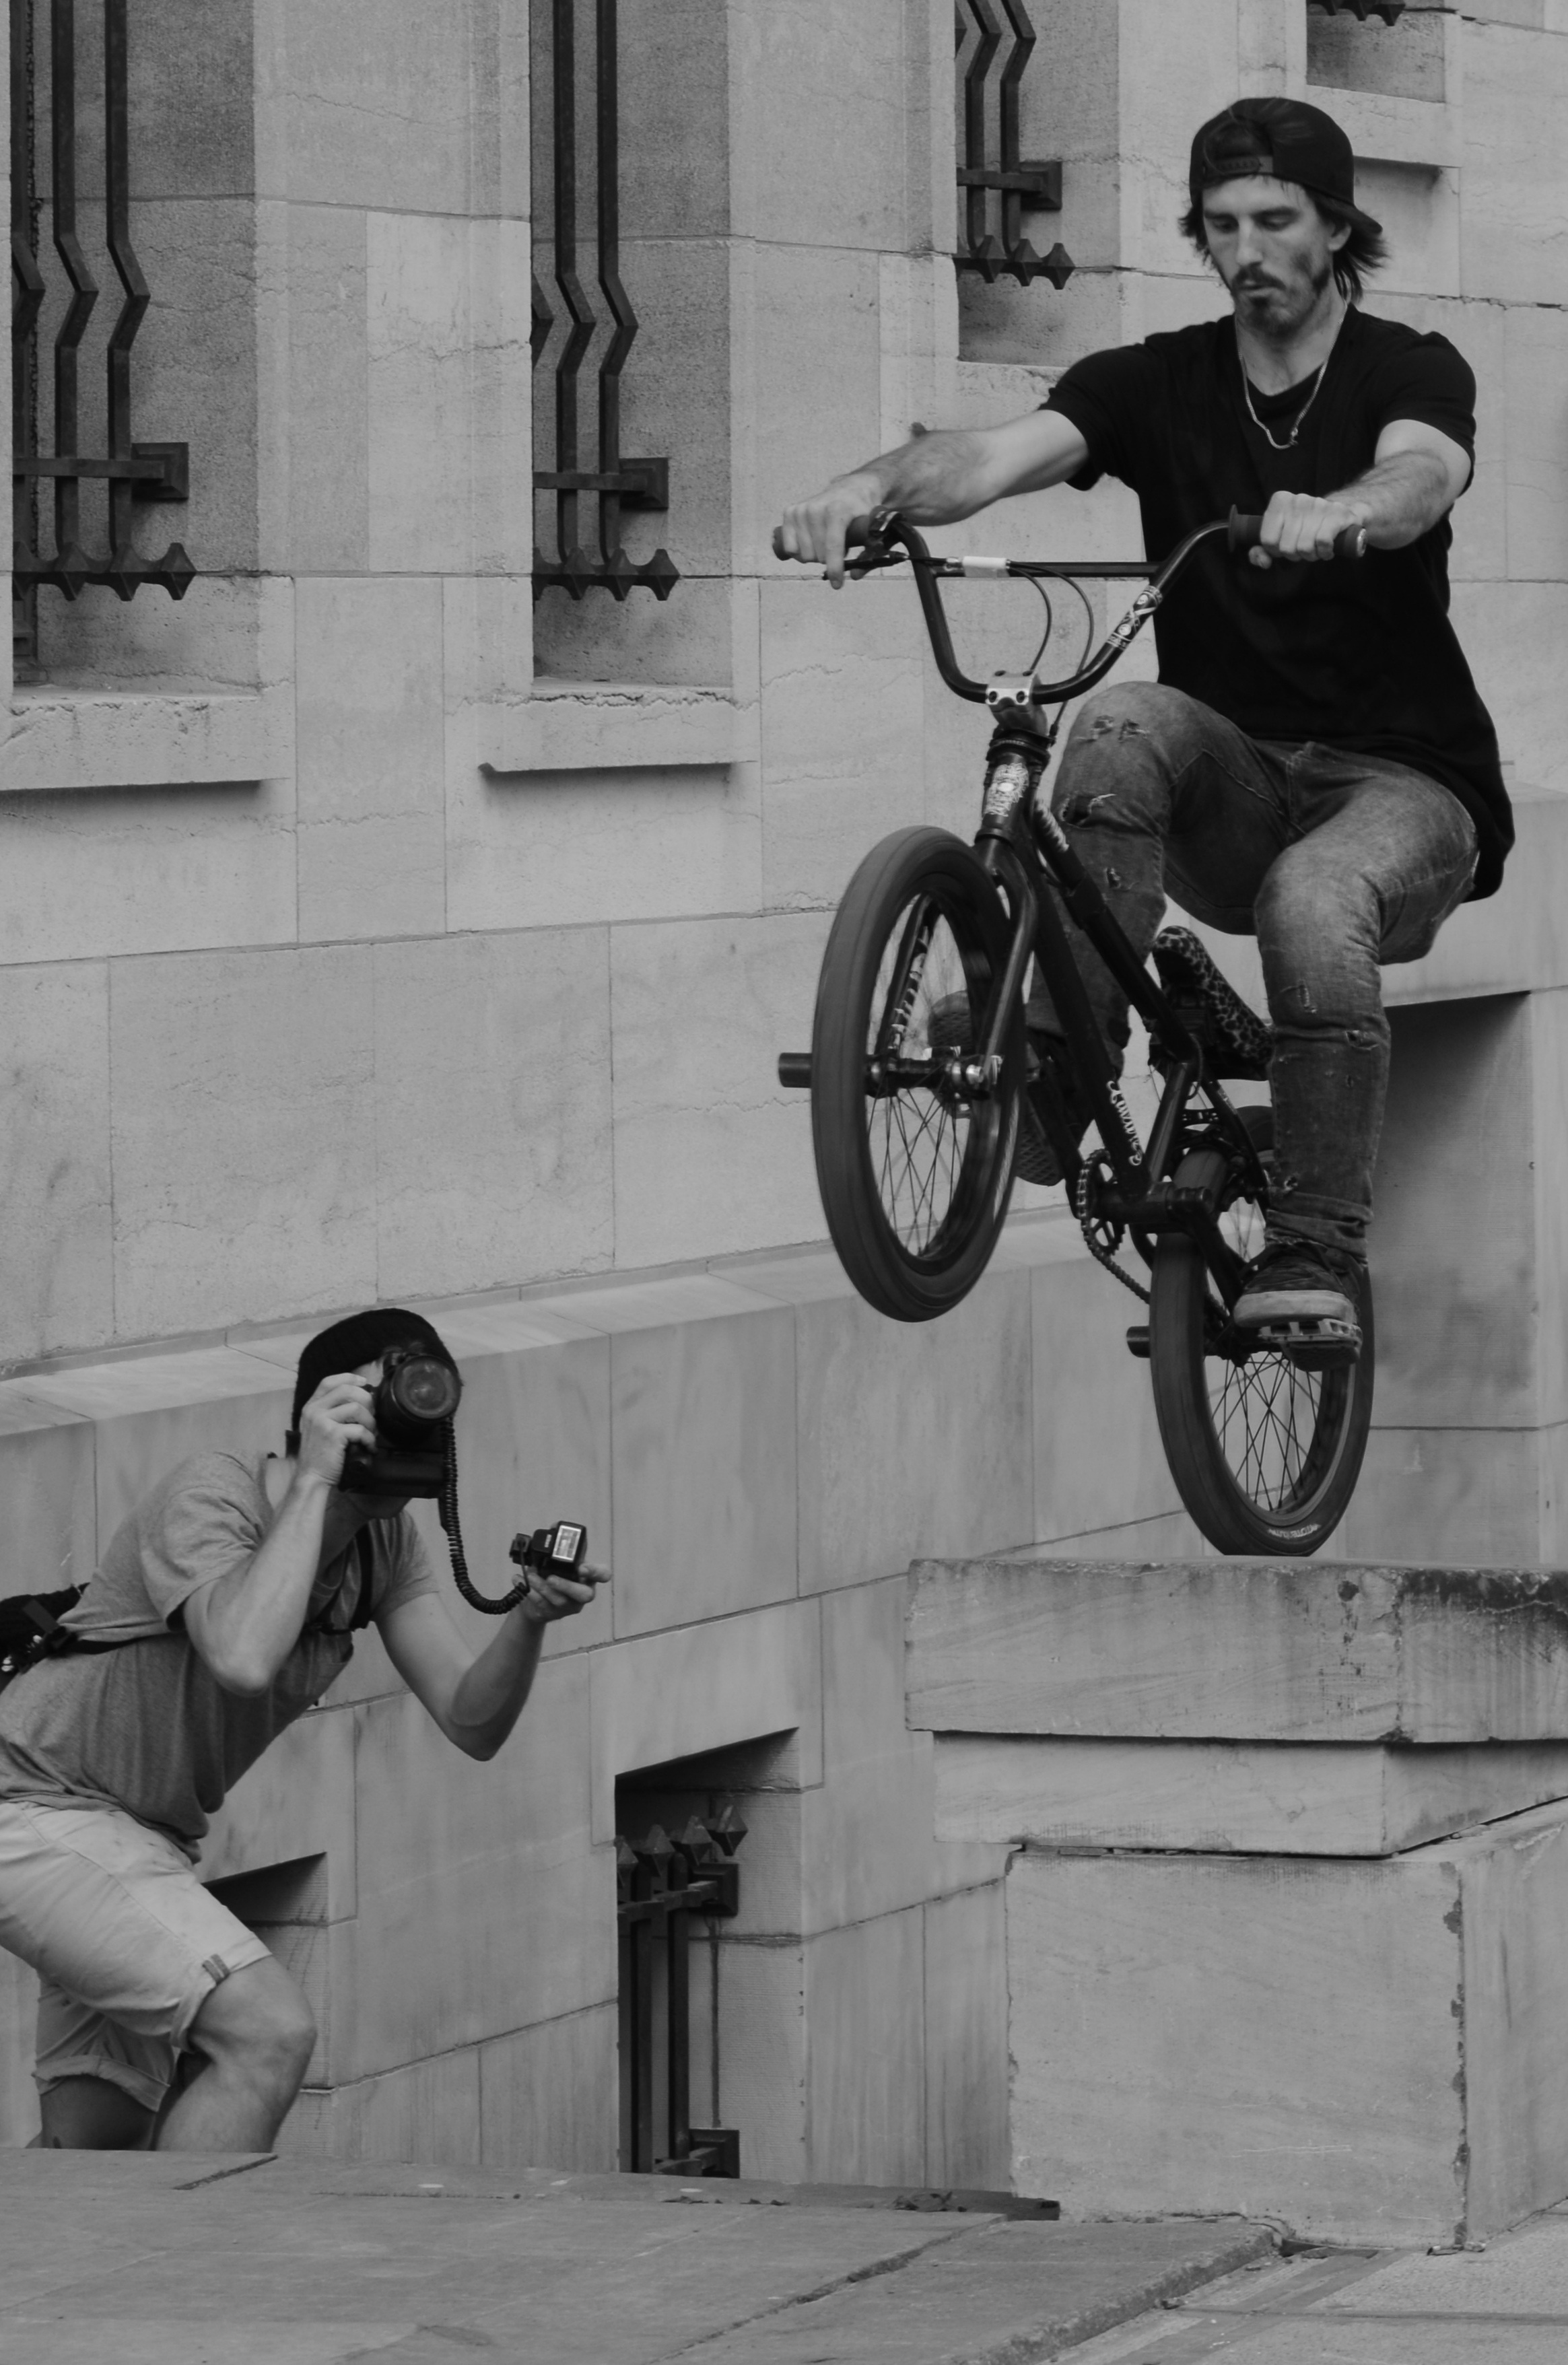
man, black and white, people, road, white, street, photography, photographer, bicycle, vehicle, black, monochrome, extreme sport, sports equipment, bmx, sports, spectacular, stunt, monochrome photography, withdrawal, cycle sport, bicycle motocross, freestyle bmx